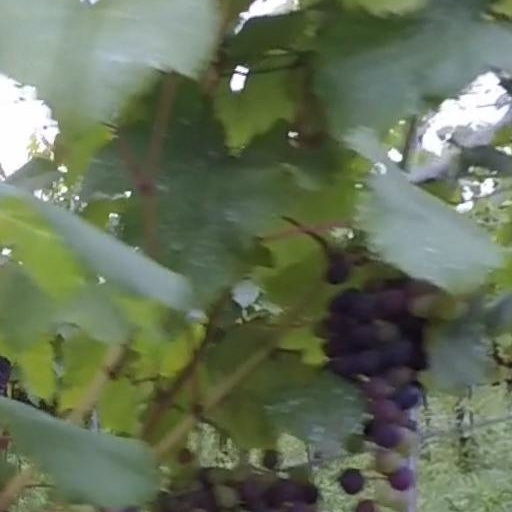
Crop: grape